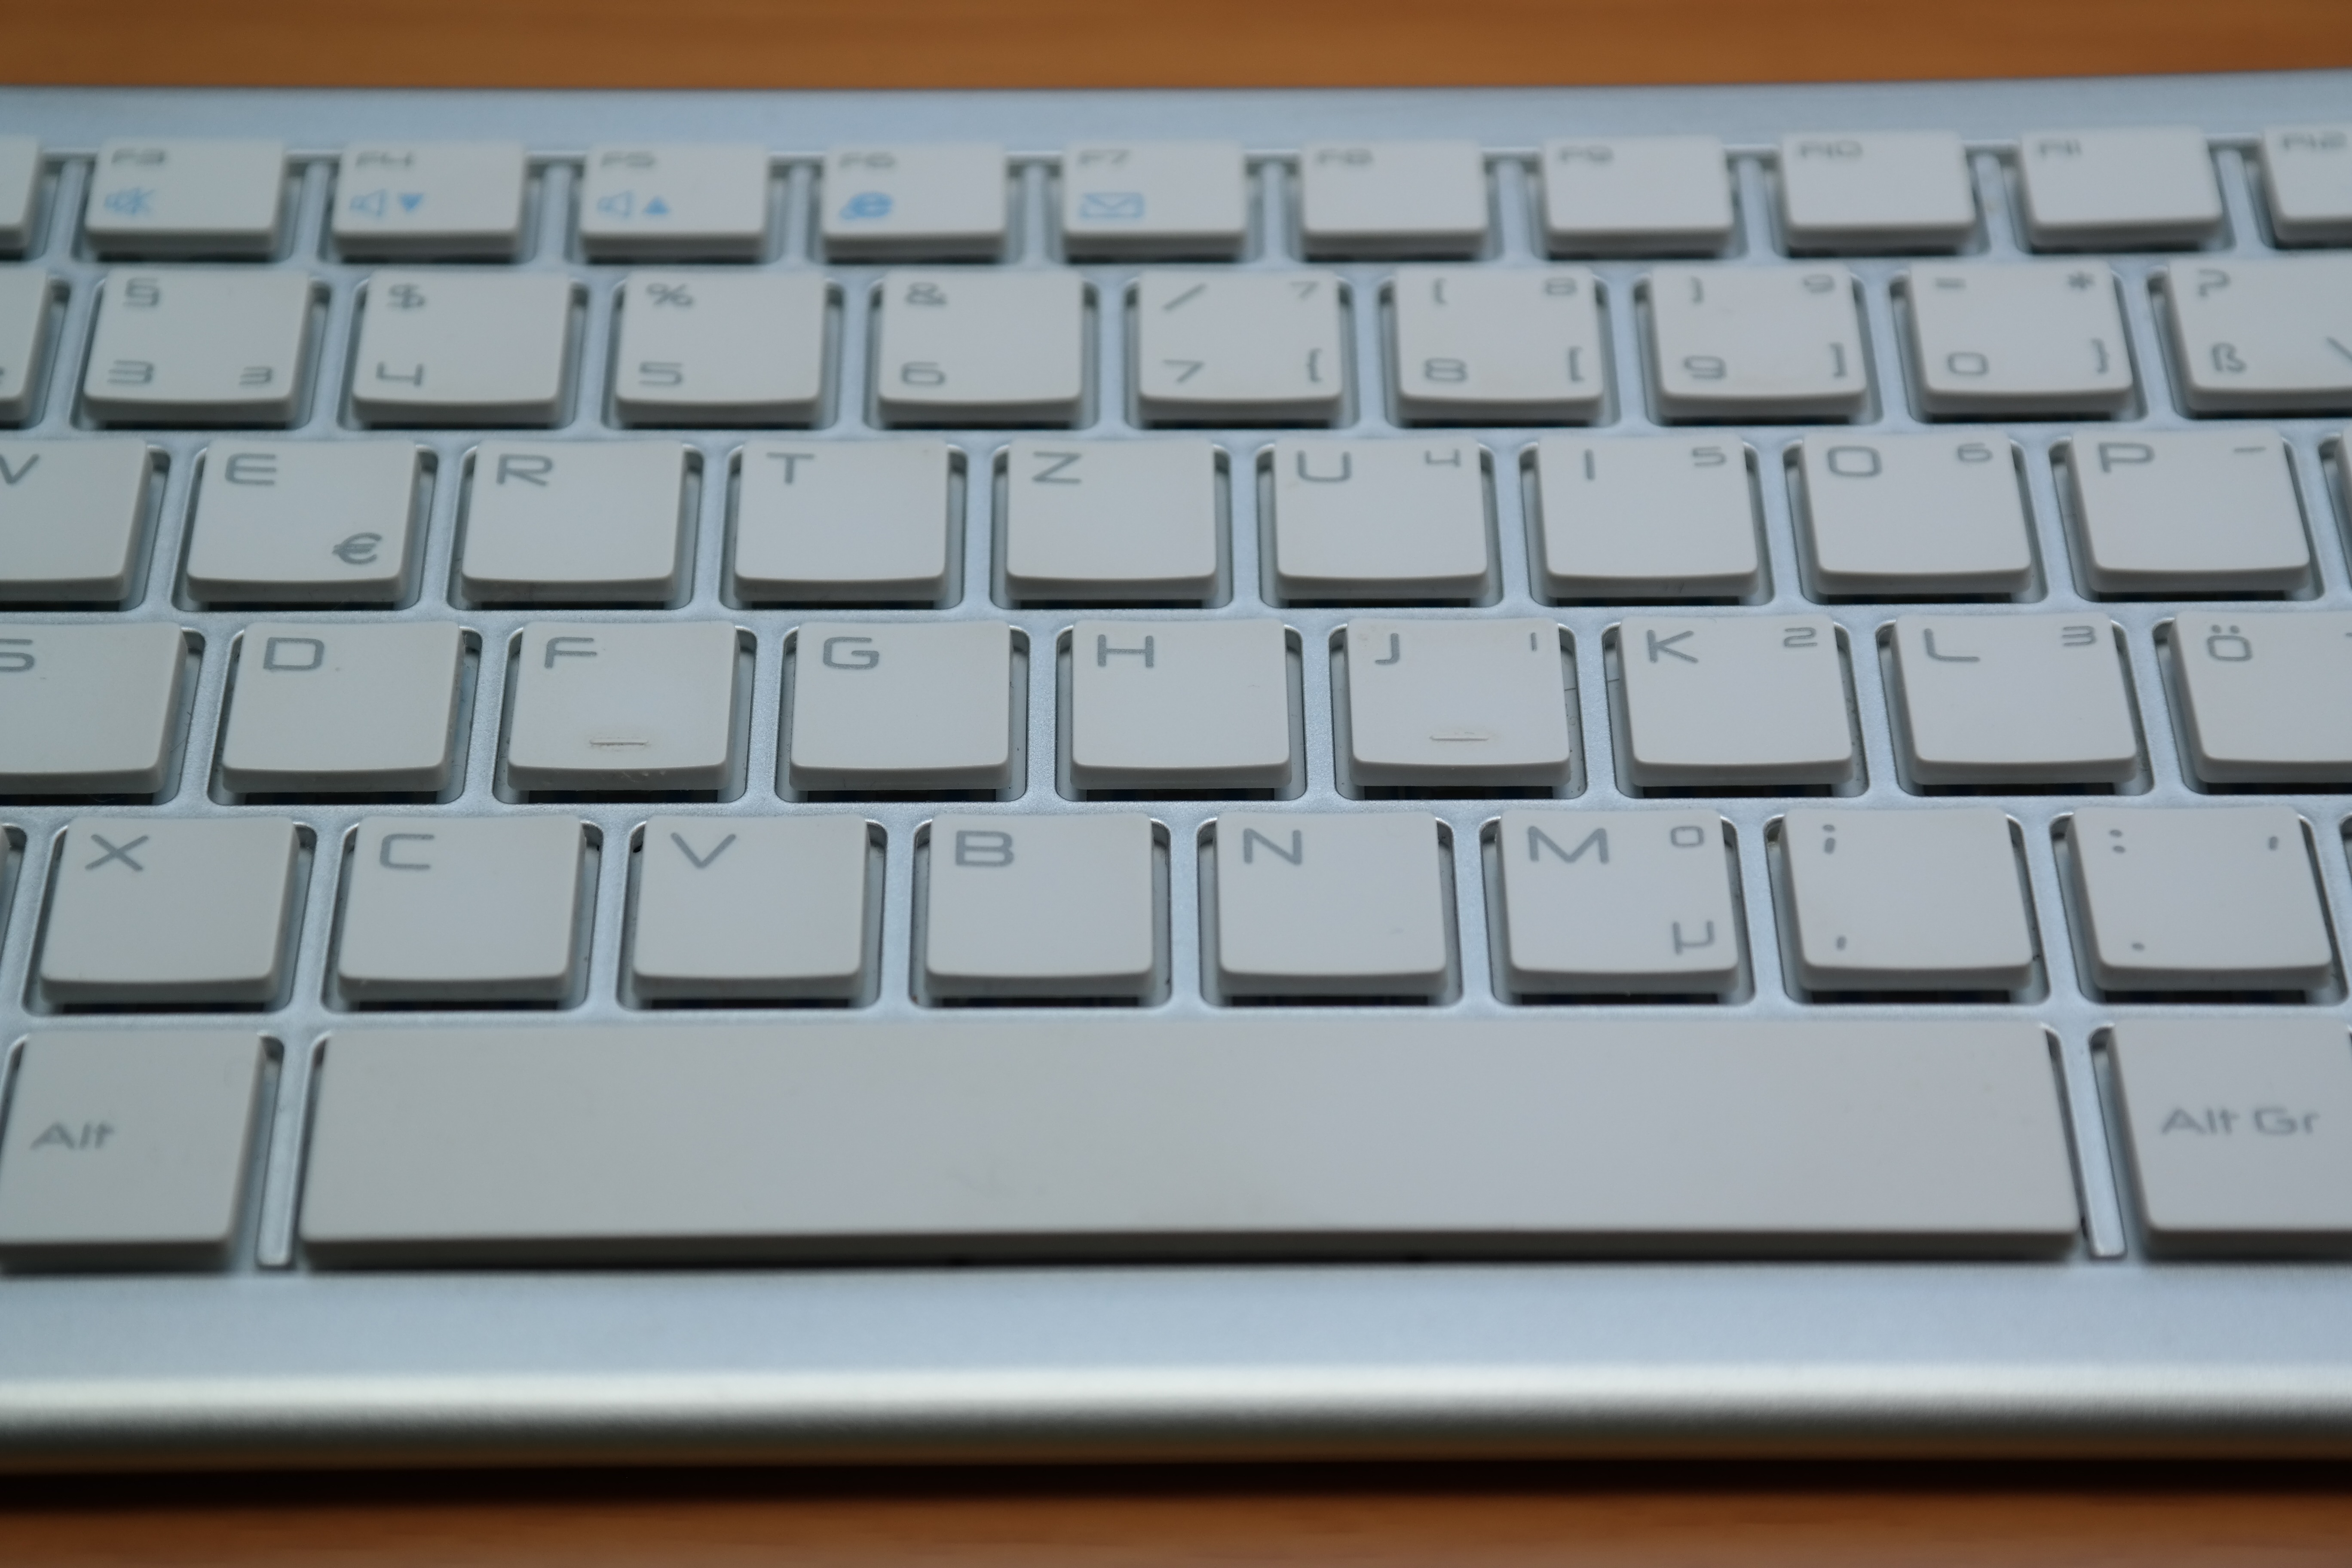
laptop, computer, keyboard, technology, white, font, tap, silver, keys, accessories, letters, hardware, pc, input, multimedia, leave, calculator, peripheral, peripheral device, computer keyboard, input device, electronic device, computer hardware, musical keyboard, electronic keyboard, laptop replacement keyboard, space bar